Walkman DD series

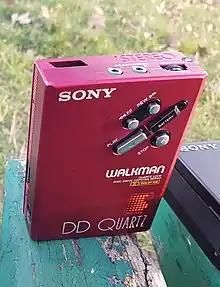

All the user saw, however, was an important extra switch to enable Dolby NR. The next step in the evolution of the Walkman was to add quartz crystal lock to the DD capstan, this appeared in the next model in the series, the WM-DD3.